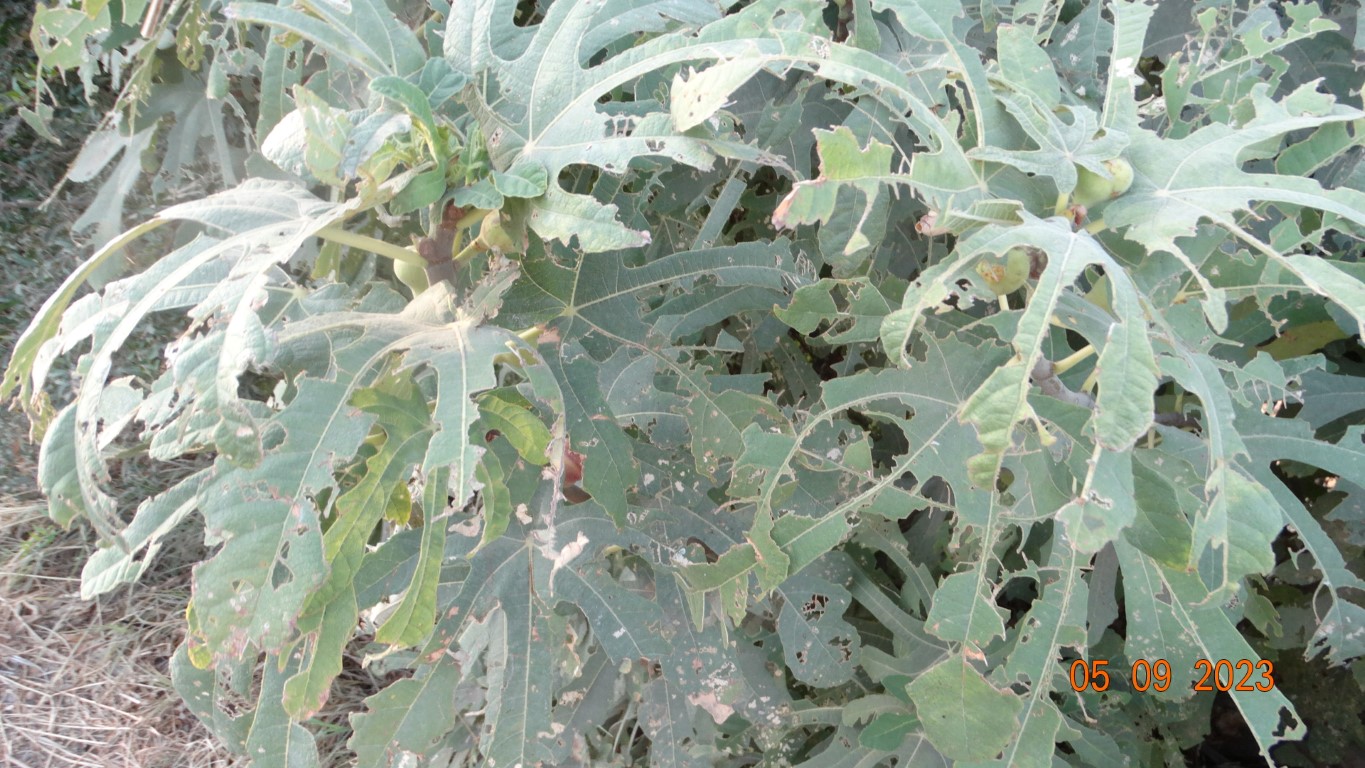
Label: infected